Downtown Des Moines

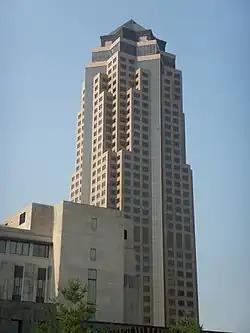
801 Grand is the tallest building in Iowa and is home to Principal Financial Group.

Downtown Des Moines boasts several corporate campuses, with Principal Financial Group's global headquarters calling downtown home. Other major corporations and downtown employers include Wellmark, Nationwide, Meredith Corporation, Voya, Wells Fargo, Banker's Trust, Ruan Transportation, and EMC Insurance Company. Many of these companies have made huge investments into downtown by building large, impressive corporate campuses. Most notable is Principal Financial Group's 801 Grand and surrounding campus, which is currently undergoing a $397 million renovation.